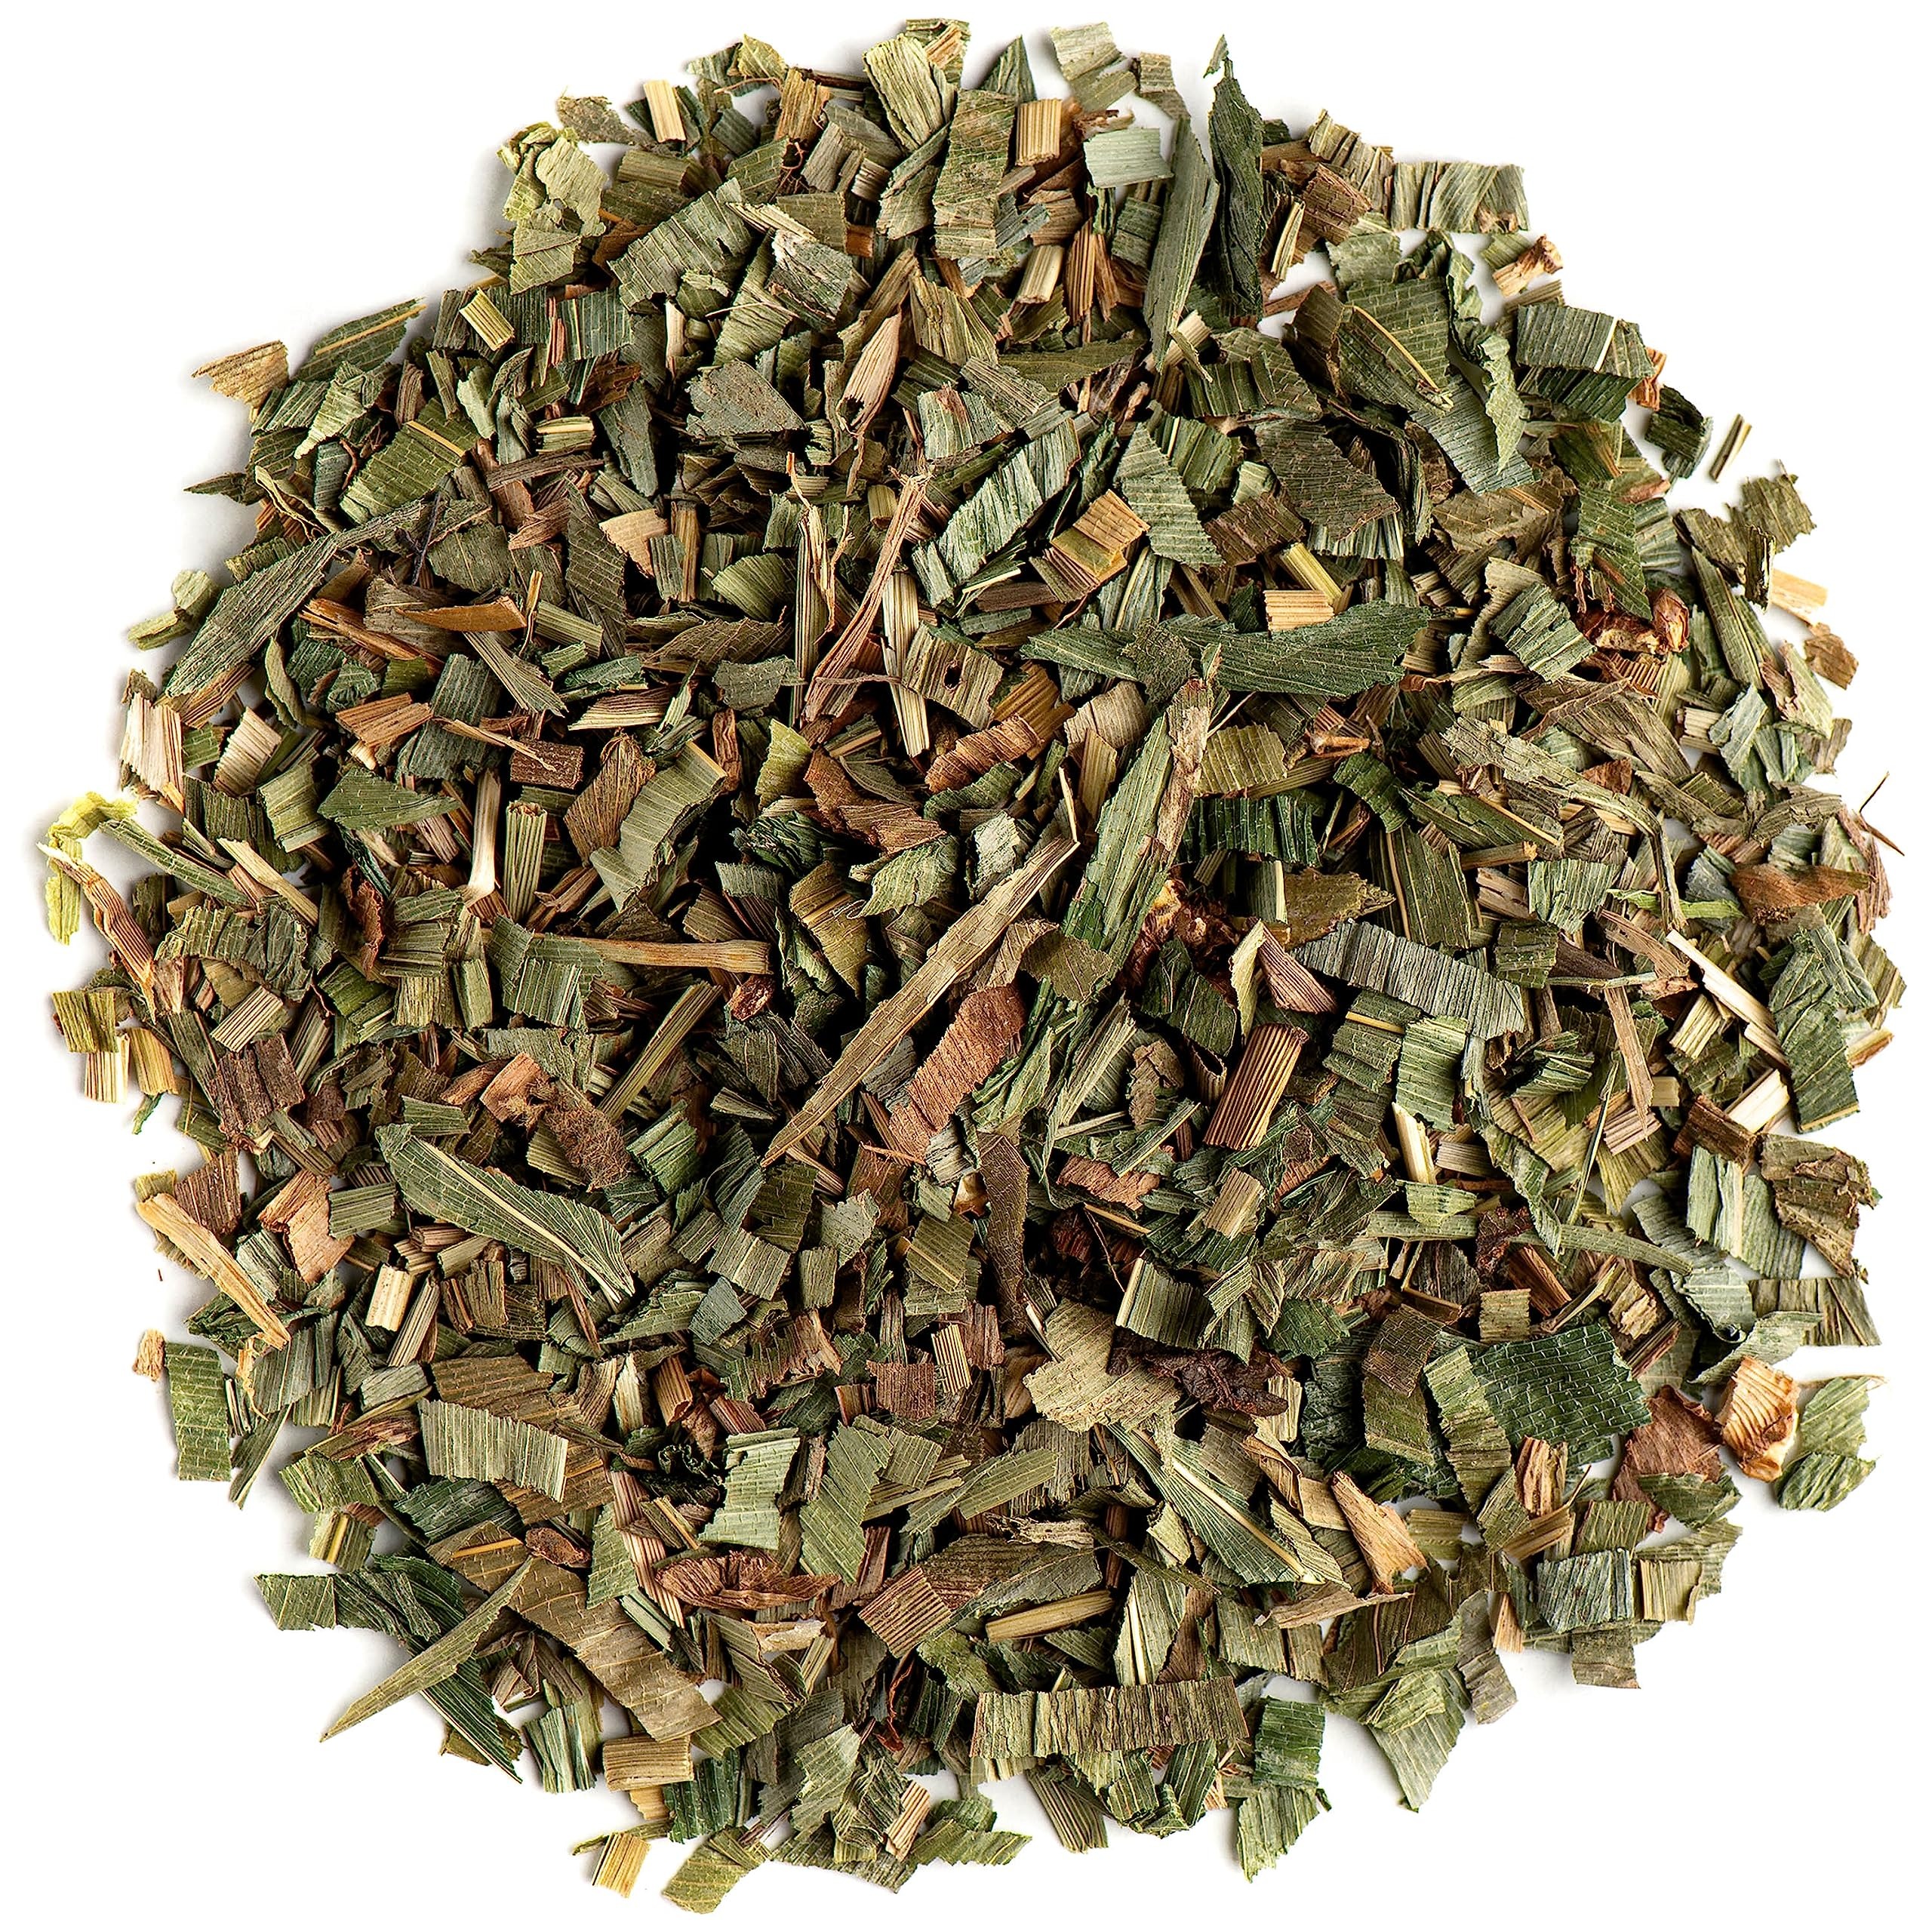
Item Name: Bamboo Tea Loose Leaf Tea - Herbal Bamboo Leaves - Bamboo Leaf Tea Bamboo Tea Leaf Bamboo Loose Leaf Bamboo Herb Bamboo Leave Tea
Bullet Point 1: Delicious tasting! This light flavored tea tastes great without any sugar. You will enjoy every cup.
Bullet Point 2: Many people believe that there’s more to Bamboo Leaf tea than just the flavour. When you try it for yourself, let us know how it makes you feel!
Bullet Point 3: Our customers prize this tea because so much care and attention goes into growing and producing it.
Bullet Point 4: 100% natural
Bullet Point 5: We strongly believe the higher quality the product, the more benefits it brings. We look all over the world to find the finest produce loaded with the right nutrients, minerals and vitamins.
Product Description: Delicious tasting! This light flavored tea tastes great without any sugar. You will enjoy every cup. Many people believe that there’s more to Bamboo Leaf tea than just the flavour. When you try it for yourself, let us know how it makes you feel! Our customers prize this tea because so much care and attention goes into growing and producing it. 100% natural We strongly believe the higher quality the product, the more benefits it brings. We look all over the world to find the finest produce loaded with the right nutrients, minerals and vitamins.
Value: 3.53
Unit: Ounce

Price: 14.96